Nirmalananda Swamiji

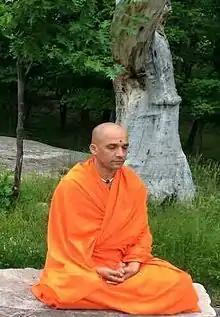

Jagadguru Sri Sri Sri Dr. Nirmalanandanatha Mahaswamiji (born Nagaraj on 20 July 1969) is the 72nd and current Pontiff of the Sri Adichunchanagiri Mahasamsthana Math, a significant religious and educational institution in Karnataka, India. He also holds the positions of Chancellor of Adichunchanagiri University and President of the Sri Adichunchanagiri Shikshana Trust®, which manages a substantial network of educational institutions. Mahaswamiji is noted for his efforts to bridge modern scientific understanding with traditional spiritual teachings, and for his role in increasing educational opportunities, particularly for underserved communities in India.